City Without Men

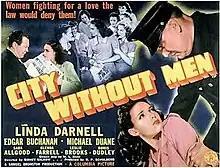
Movie poster

City Without Men is a 1943 American film noir crime film directed by Sidney Salkow and starring Linda Darnell, Edgar Buchanan and Michael Duane. It was released by Columbia Pictures on January 14, 1943. A group of women lives in a boarding house near a prison where the residents are the wives of the prison inmates.